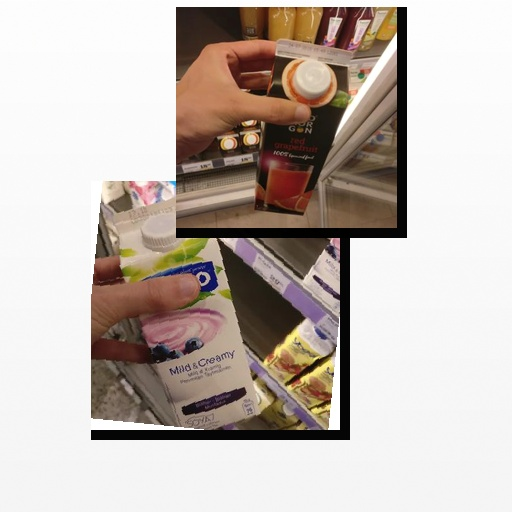
Food items: red_grapefruit_juice, soyghurt